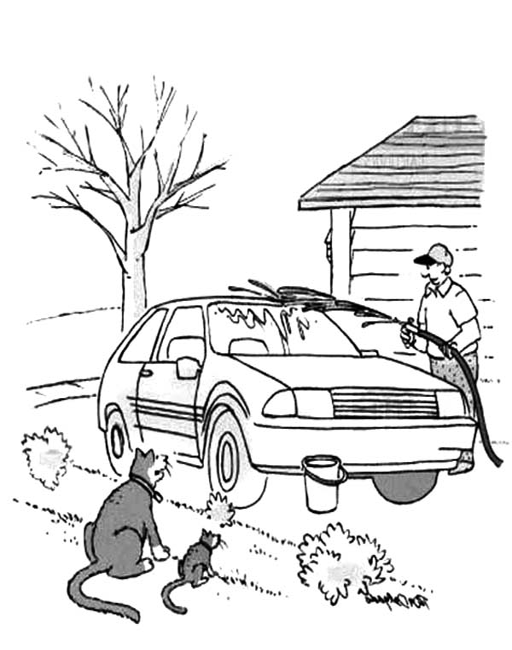
organisation sector , remember , the best time to walk on it is just after they 've washed it .